No. 115 Squadron RAF

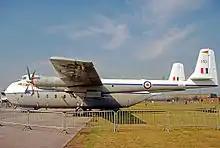
Argosy E.1 of No. 115 Squadron, based at RAF Brize Norton, displayed at the Queen's Silver Jubilee Review at RAF Finningley in July 1977.

The squadron came back on 21 August 1958, when No. 116 Squadron at RAF Tangmere was renumbered. It was now a Radar Calibration unit operating Vickers Varsitys, Valettas and briefly the Handley Page Hastings. Armstrong Whitworth Argosies began arriving in February 1968 and when the last Varsity was retired in August 1970, the unit was solely equipped with this type. No. 115 Squadron moved to RAF Cottesmore in 1968 (or possibly earlier). The squadron moved to RAF Brize Norton in 1976. Hawker Siddeley Andovers were added to the strength there in November 1976 and the last Argosy left in January 1978. In 1982, No. 115 Squadron was moved to RAF Benson, the Andovers continuing until disbanding there on 1 October 1993.